Sid Caesar

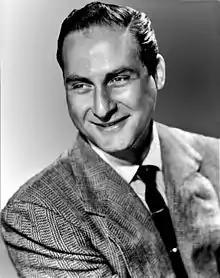
Caesar in 1961

Isaac Sidney Caesar (September 8, 1922 – February 12, 2014) was an American comic actor and comedian. With a career spanning 60 years, he was best known for two pioneering 1950s live television series: "Your Show of Shows" (1950–1954), which was a 90-minute weekly show watched by 60 million people, and its successor, "Caesar's Hour" (1954–1957), both of which influenced later generations of comedians. "Your Show of Shows" and its cast received seven Emmy nominations between 1953 and 1954 and tallied two wins. He also acted in films; he played Coach Calhoun in "Grease" (1978) and its sequel "Grease 2" (1982) and appeared in the films "It's a Mad, Mad, Mad, Mad World" (1963), "Silent Movie" (1976), "History of the World, Part I" (1981), "Cannonball Run II" (1984), and "Vegas Vacation" (1997).